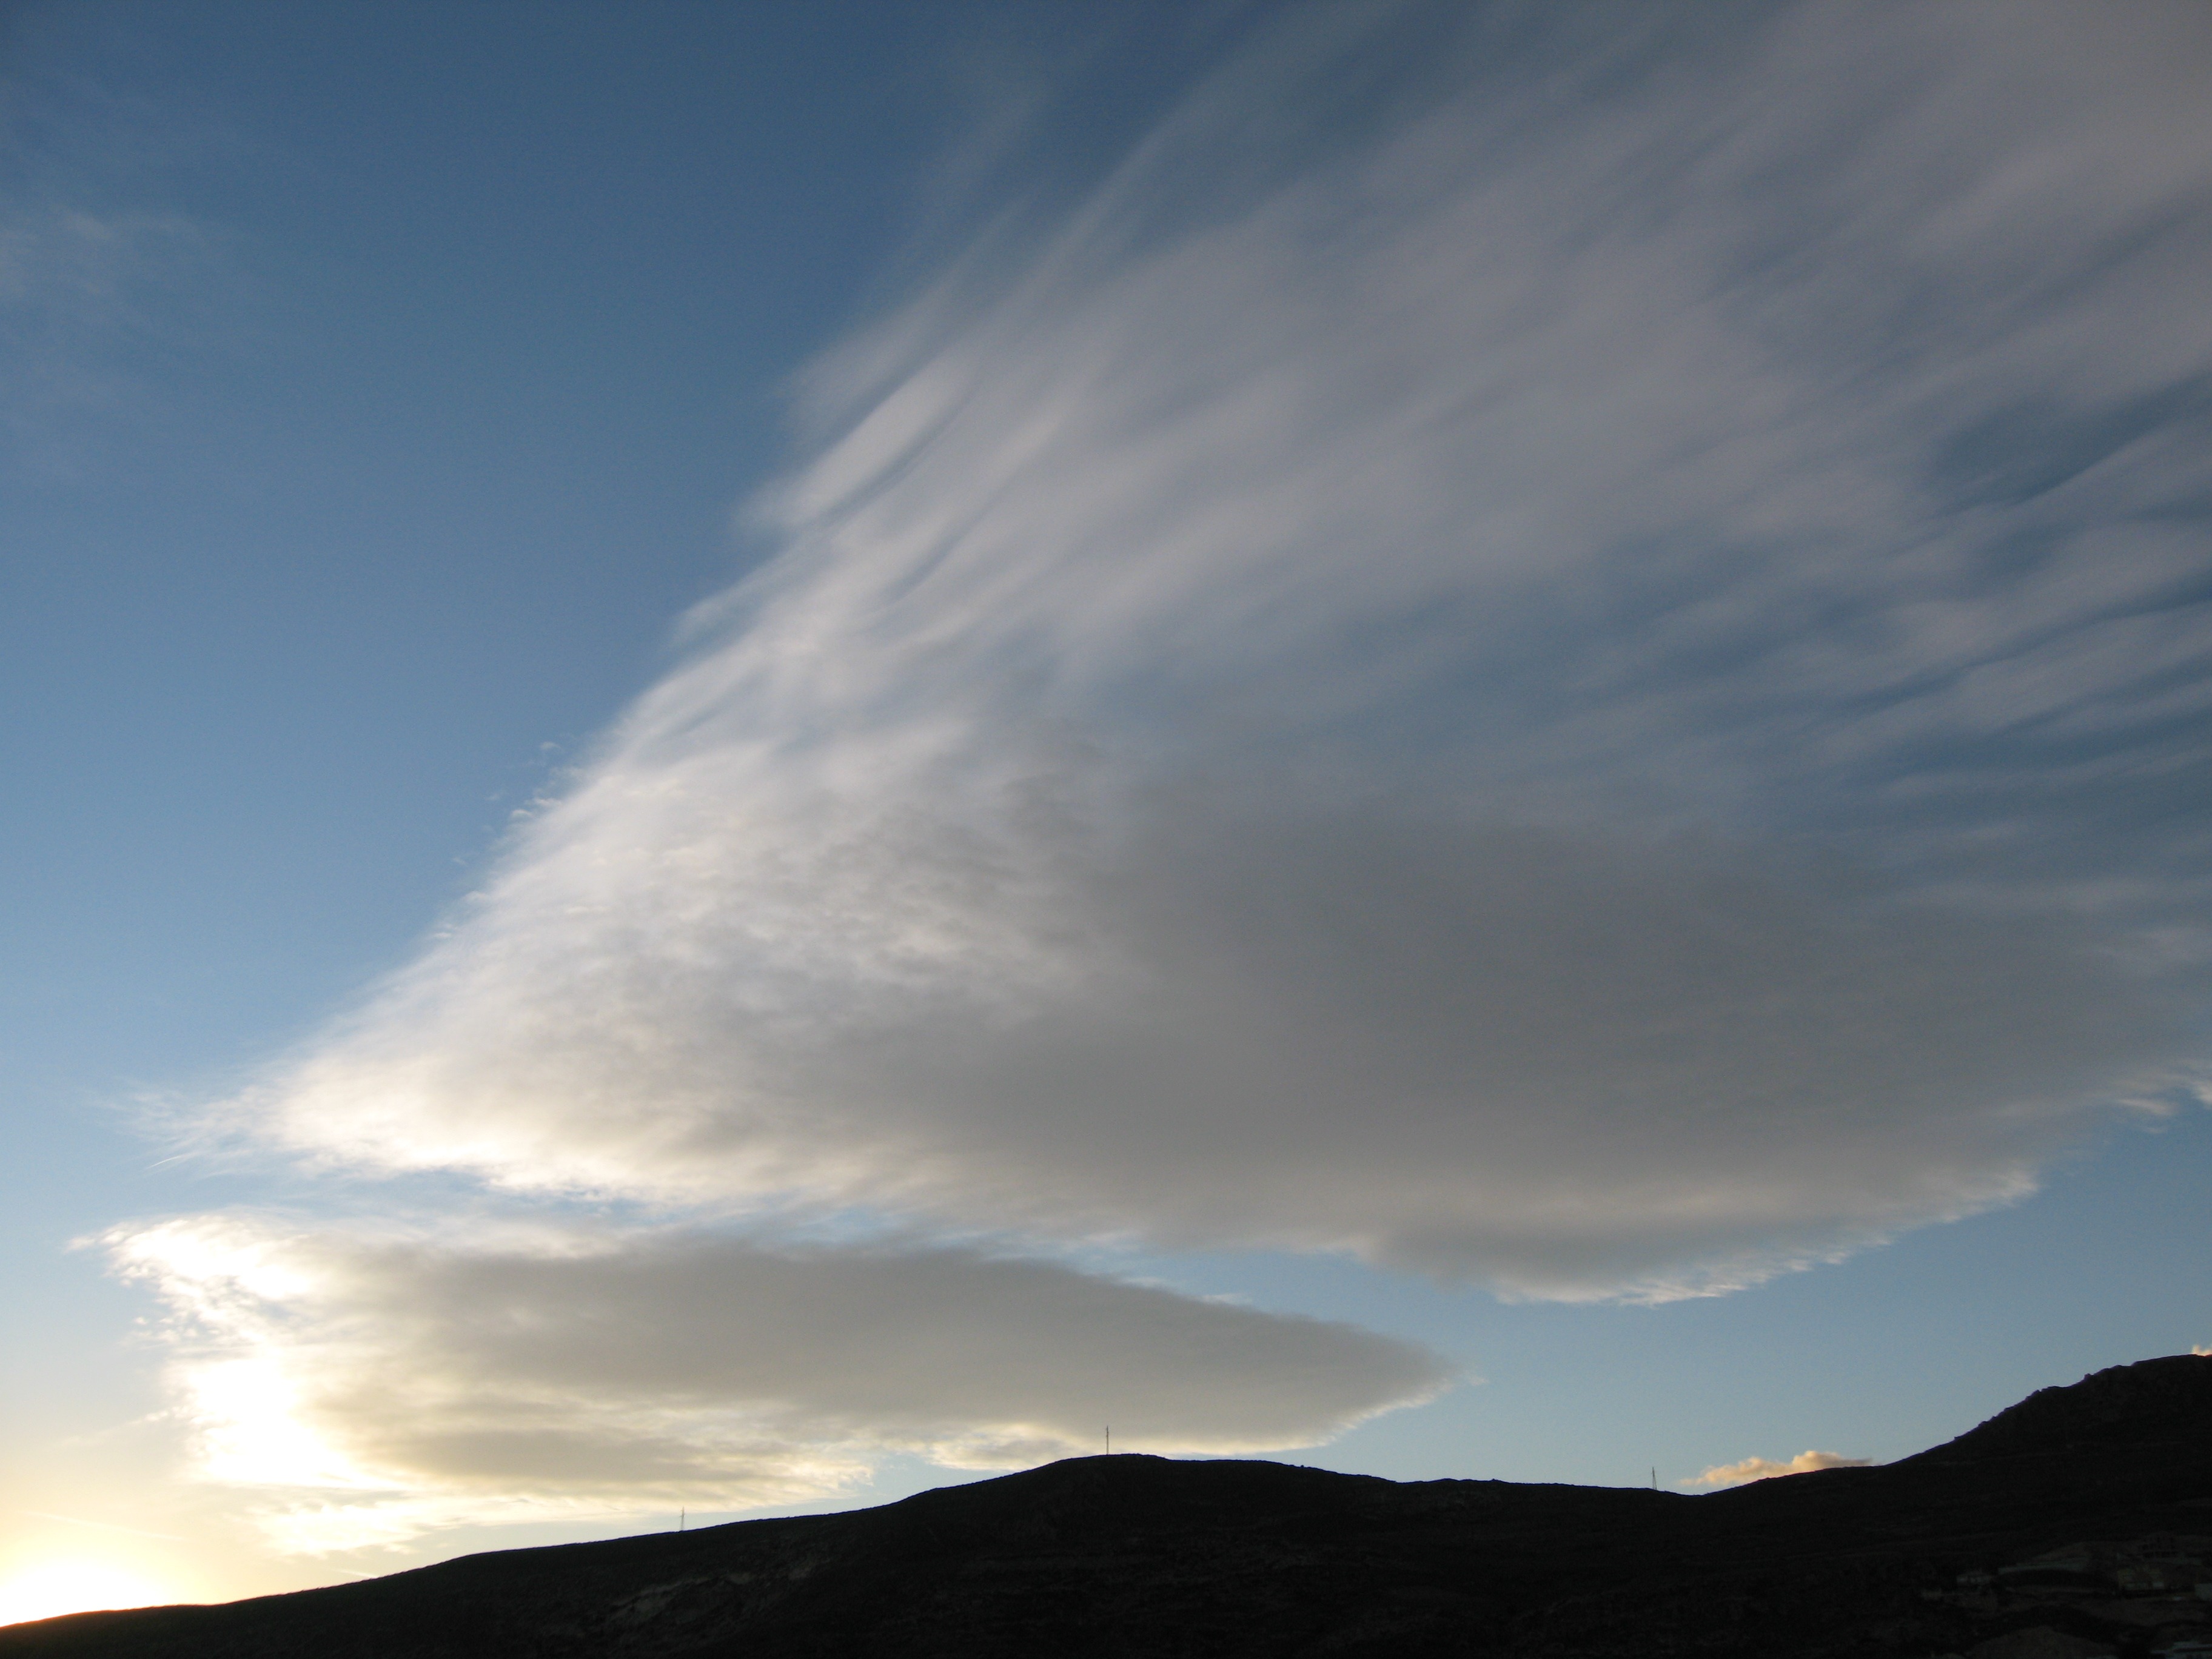
landscape, sea, horizon, mountain, cloud, sky, sunlight, morning, dawn, atmosphere, dusk, heaven, weather, cumulus, blue, blue sky, clouds, mountains, blue skies, meteorological phenomenon, atmosphere of earth